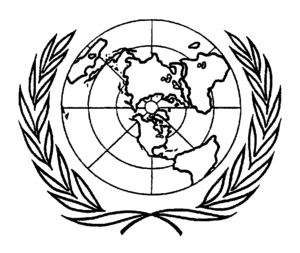
1945 est une année commune commençant un lundi.